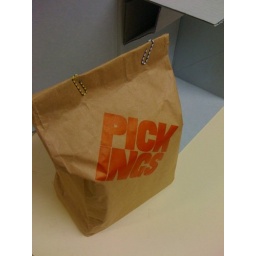
this is a bag full of book arts, which I had to put in a box.